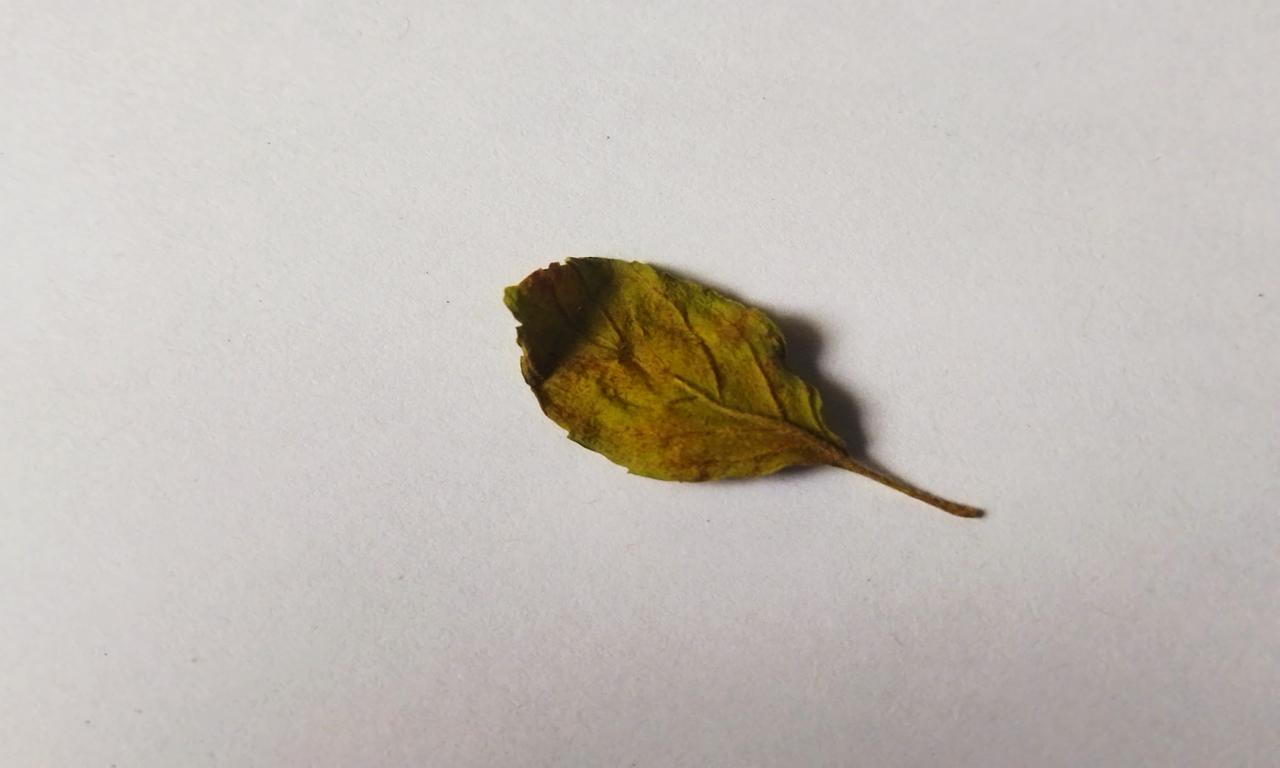
Label: Spoiled